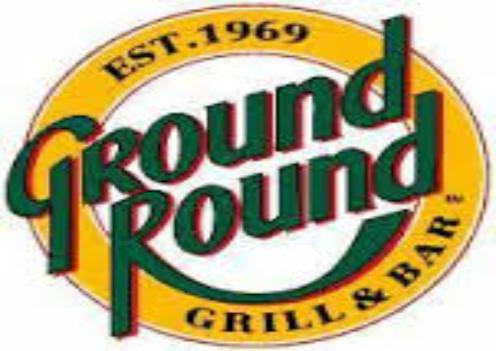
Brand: Ground Round
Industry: Electronic